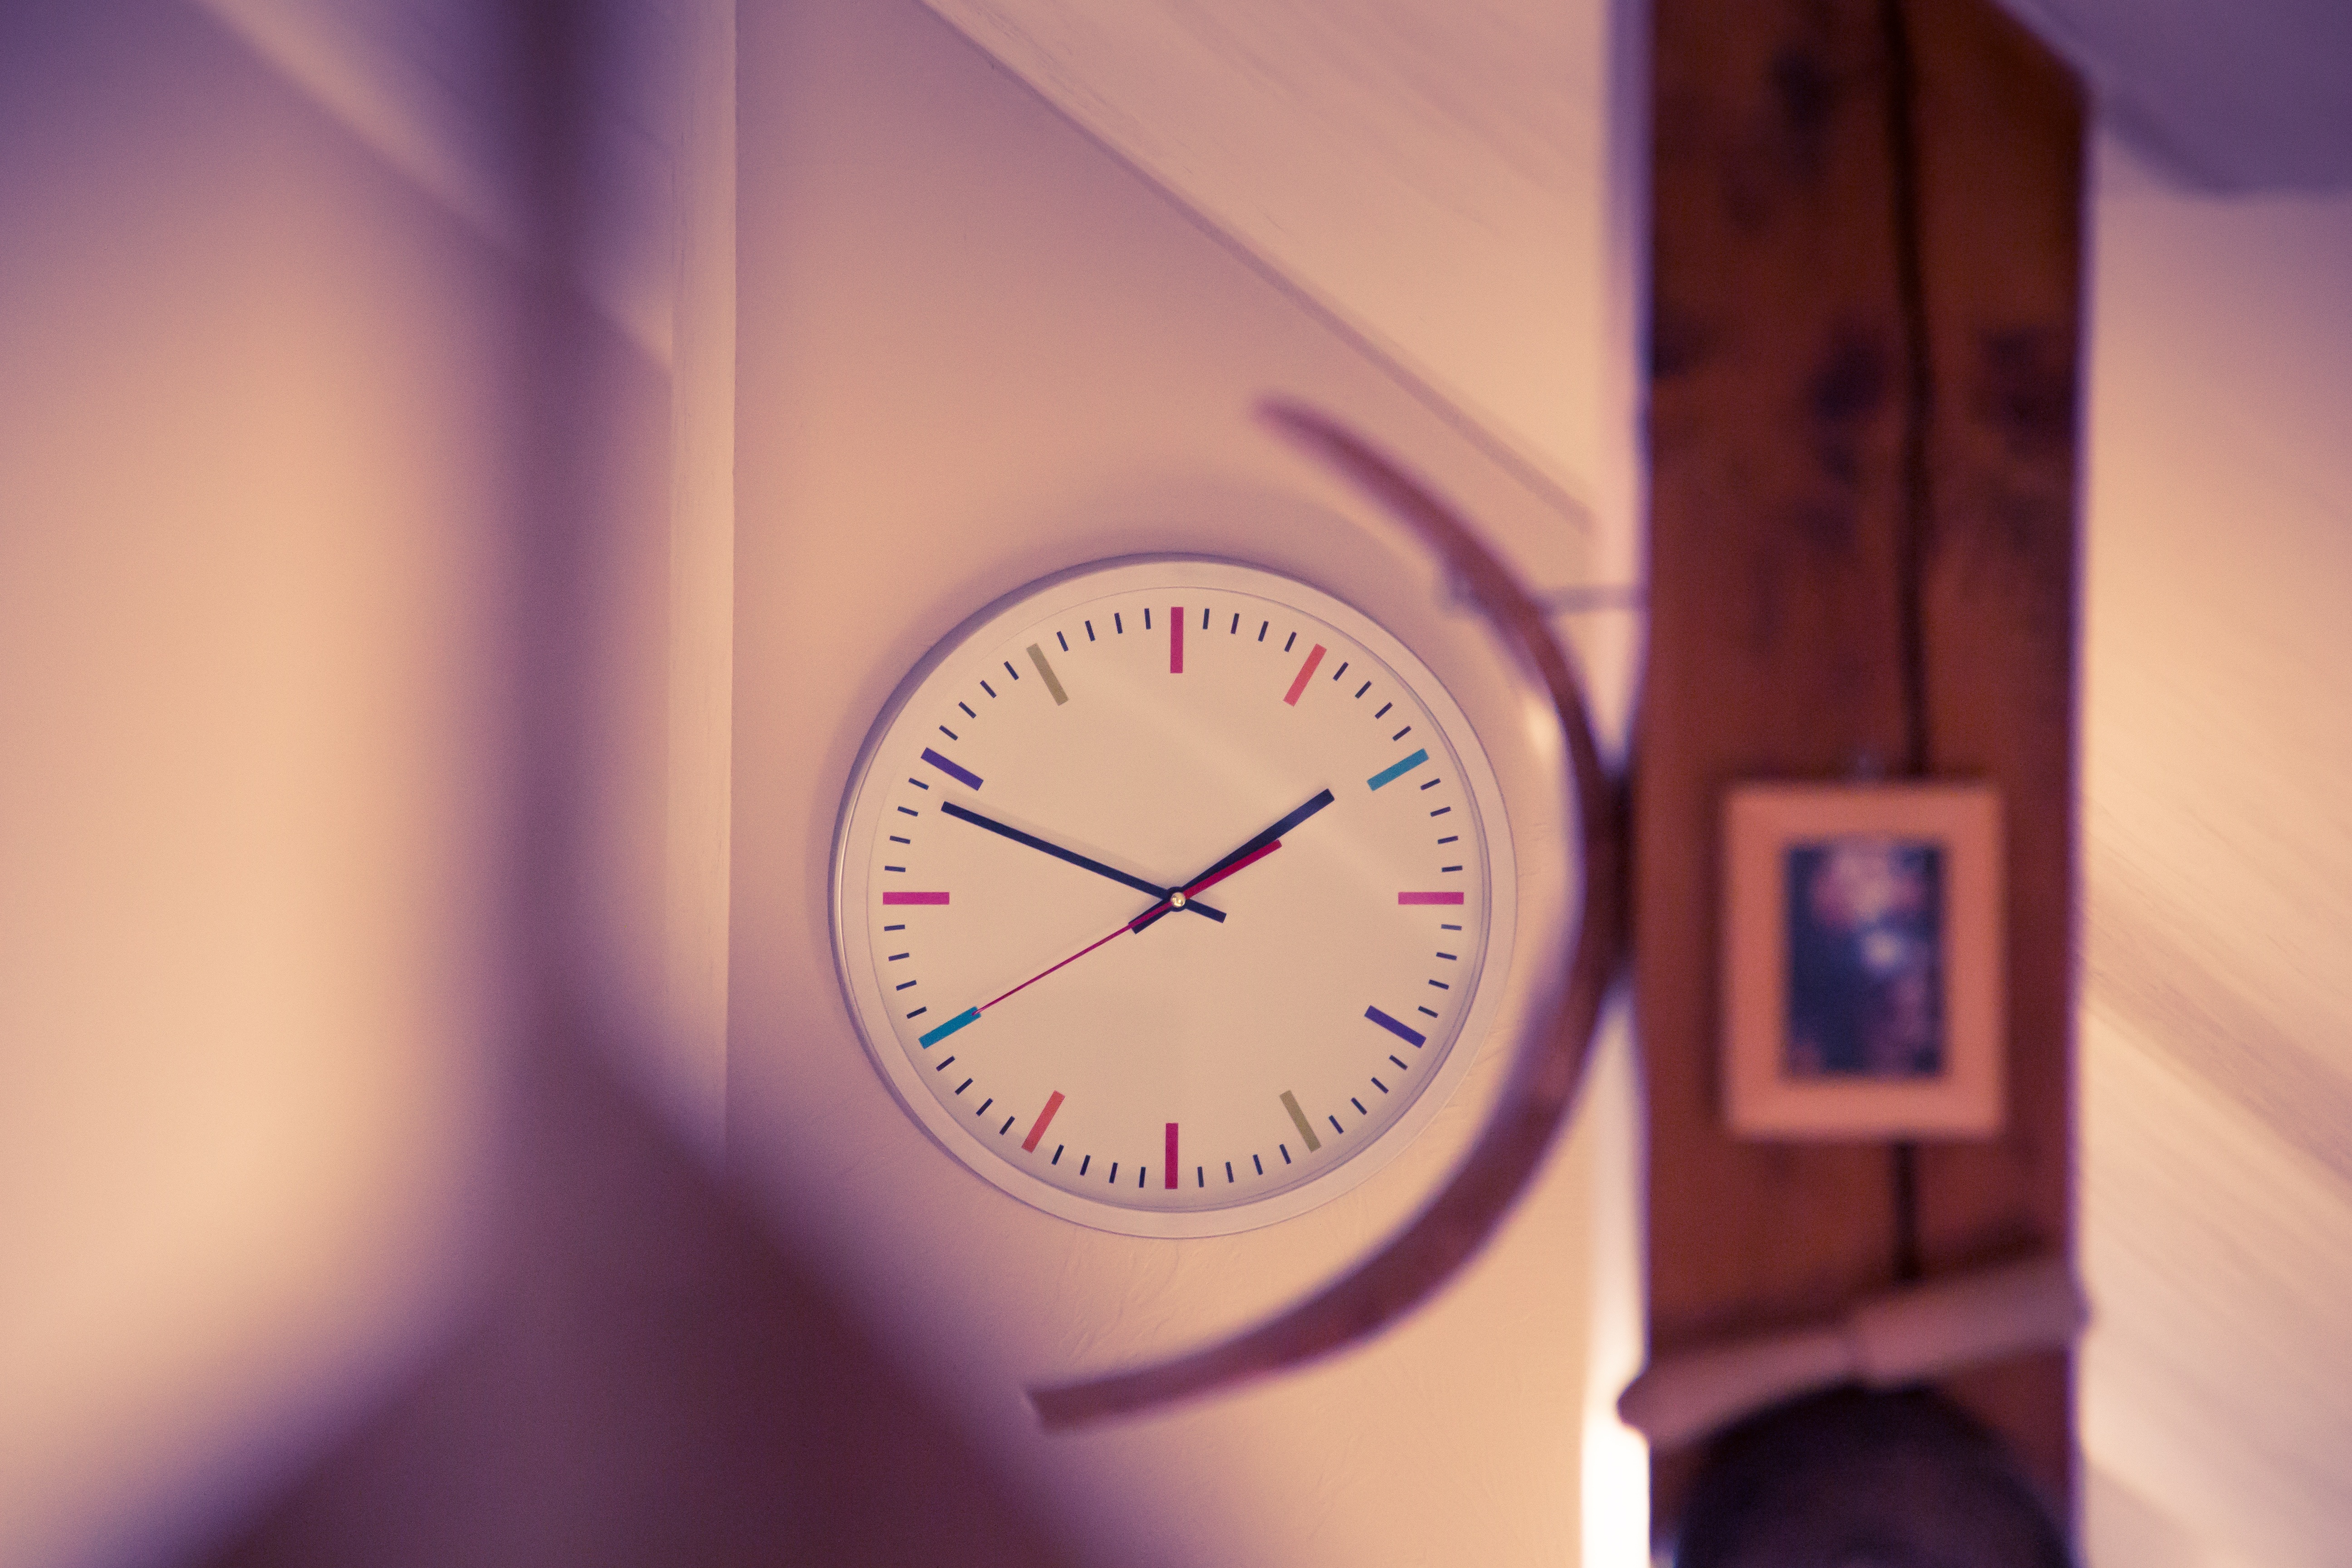
watch, hand, white, round, clock, time, number, hour, wall, alarm, red, symbol, color, machine, blue, business, object, modern, minute, circle, close up, focus, design, style, minimal, shape, countdown, second, deadline